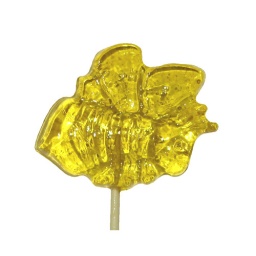
Crystal barley yellow bumblebee lollipop in lemon flavor, new for summer 2008